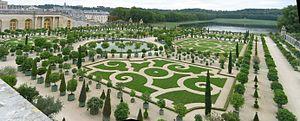
Panorama Orangerie du château de Versailles
L'orangerie du château de Versailles a été construite par Jules Hardouin-Mansart entre 1684 et 1686, elle remplace celle construite par Le Vau en 1663 soit avant même le début des travaux du château. L'orangerie abrite en hiver plus de 1 500 arbustes en caisse, en majorité des orangers mais aussi des lauriers, des grenadiers ou des myrtes. À la belle saison, du 1ᵉʳ mai au 20 octobre, les orangers et autres arbres en caisses sont exposés dans le Parterre Bas.